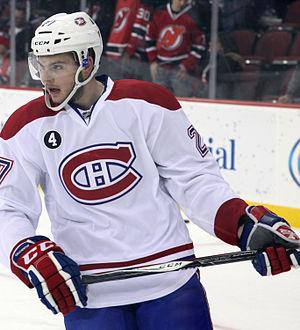
Alex Galchenyuk – en russe : Александр Александрович Гальченюк transcrit en français par : Aleksandr Aleksandrovitch Galtcheniouk – est un joueur de hockey sur glace professionnel possédant la double nationalité américaine et biélorusse. Recruté par les Canadiens de Montréal en 2012, cet attaquant passe aux Coyotes de l'Arizona en 2018 pour être ensuite échangé aux Penguins de Pittsburgh la saison suivante. Il est le fils du joueur Aliaksandr Haltchaniouk.